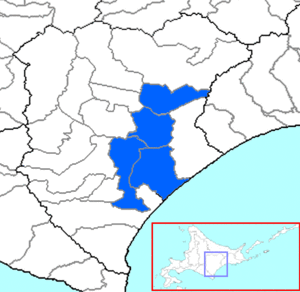
Le district de Nakagawa est un district de la sous-préfecture de Tokachi, sur l'île de Hokkaidō au Japon.